Kom el-Hisn

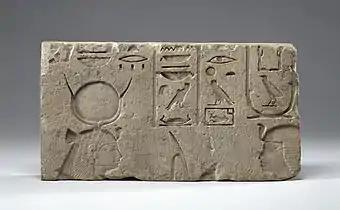
Relief with Hathor and pharaoh Necho II, from Kom el-Hisn. Walters Art Museum

The site was initially uncovered by Flinders Petrie during his excavation at Naukratis in 1881. It was then surveyed by Francis Llewellyn Griffith from 1885 to 1887. This survey captured the remains of a mudbrick temple, enclosure wall, and four statues of Ramesses II. Two of these statues had inscriptions dedicating them to Sekhmet-Hathor, "Mistress of Imu". The temple and enclosure wall have since been destroyed. Currently, two of the statues of Ramesses II are still at the site. One has been moved to the Cairo Museum.